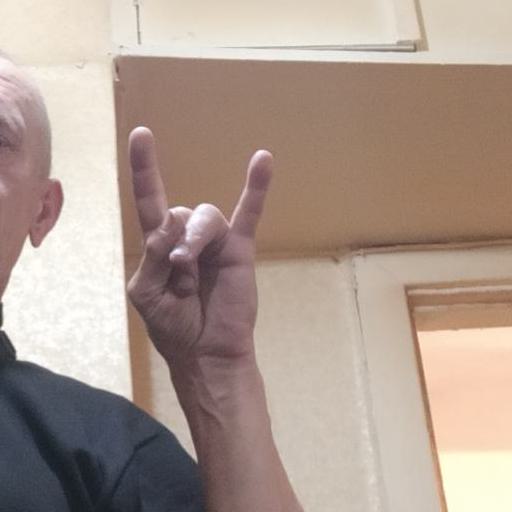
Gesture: rock